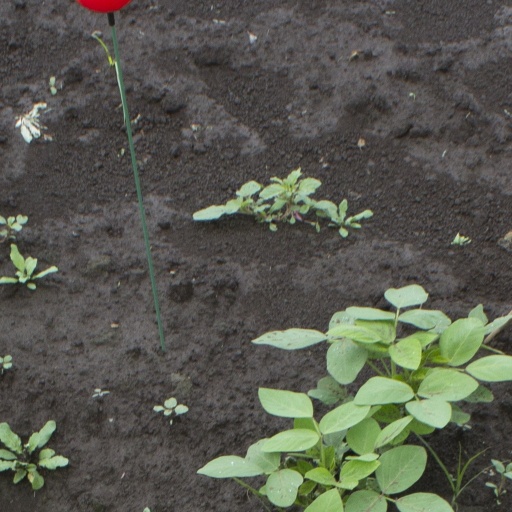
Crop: soybean